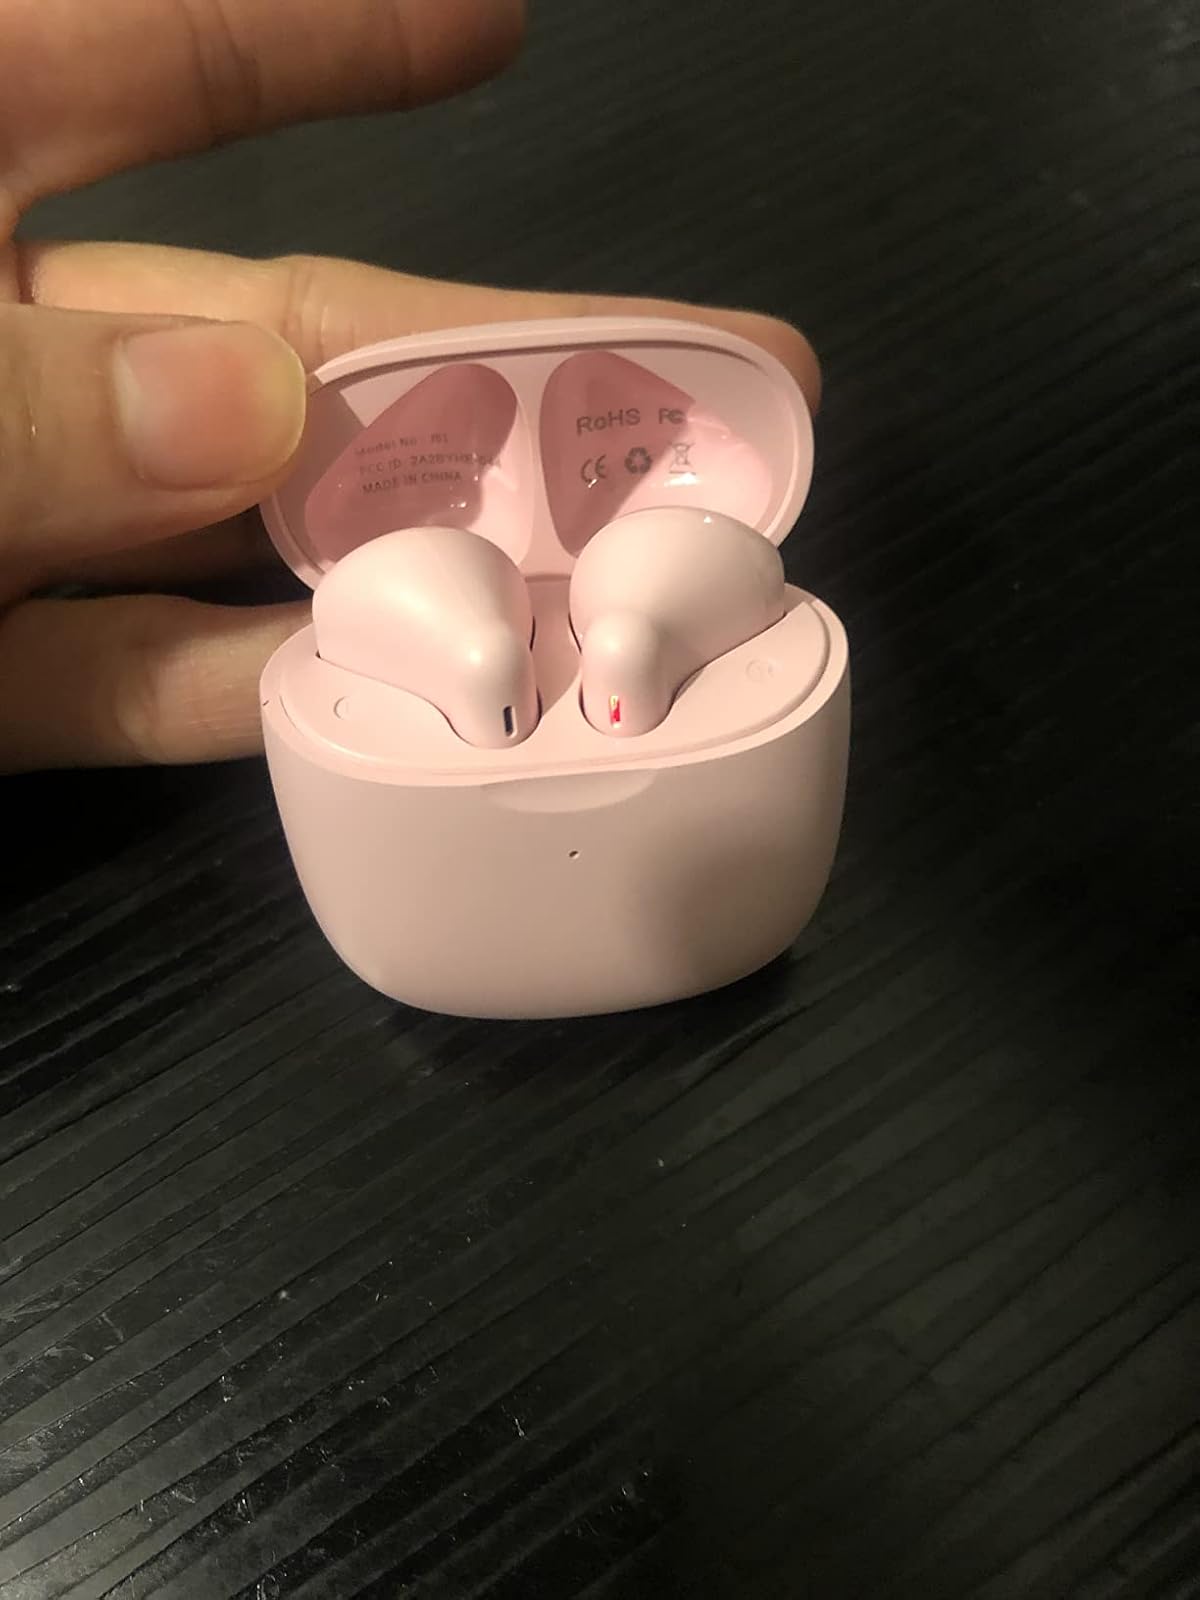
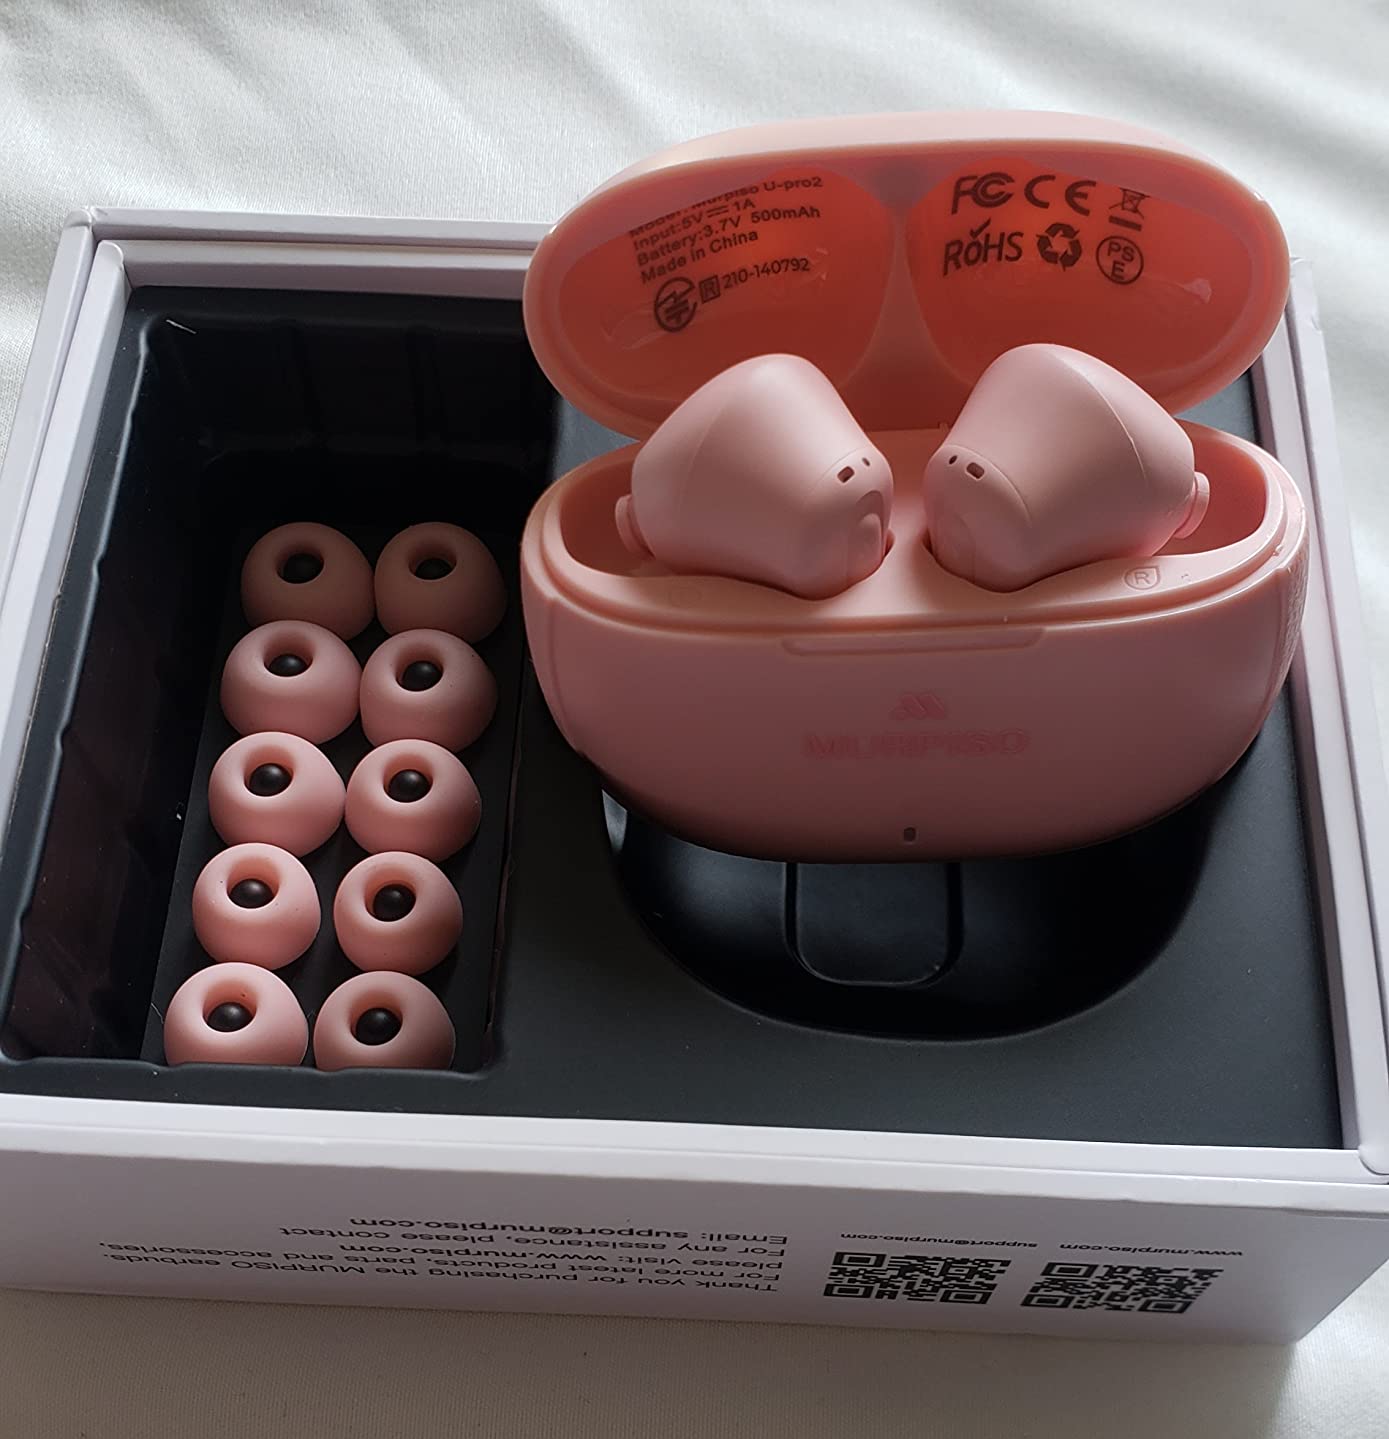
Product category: earbuds
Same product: no